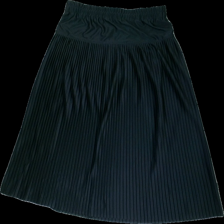
View: front
Type: Skirt
Category: Ladies
Brand: Missing
Colors: Black
Material: 100% poly
Cut: Regular
Price range: 50-100
Recommended usage: Reuse
Description: Black pleated skirt. Brand and size unknown. Good condition.